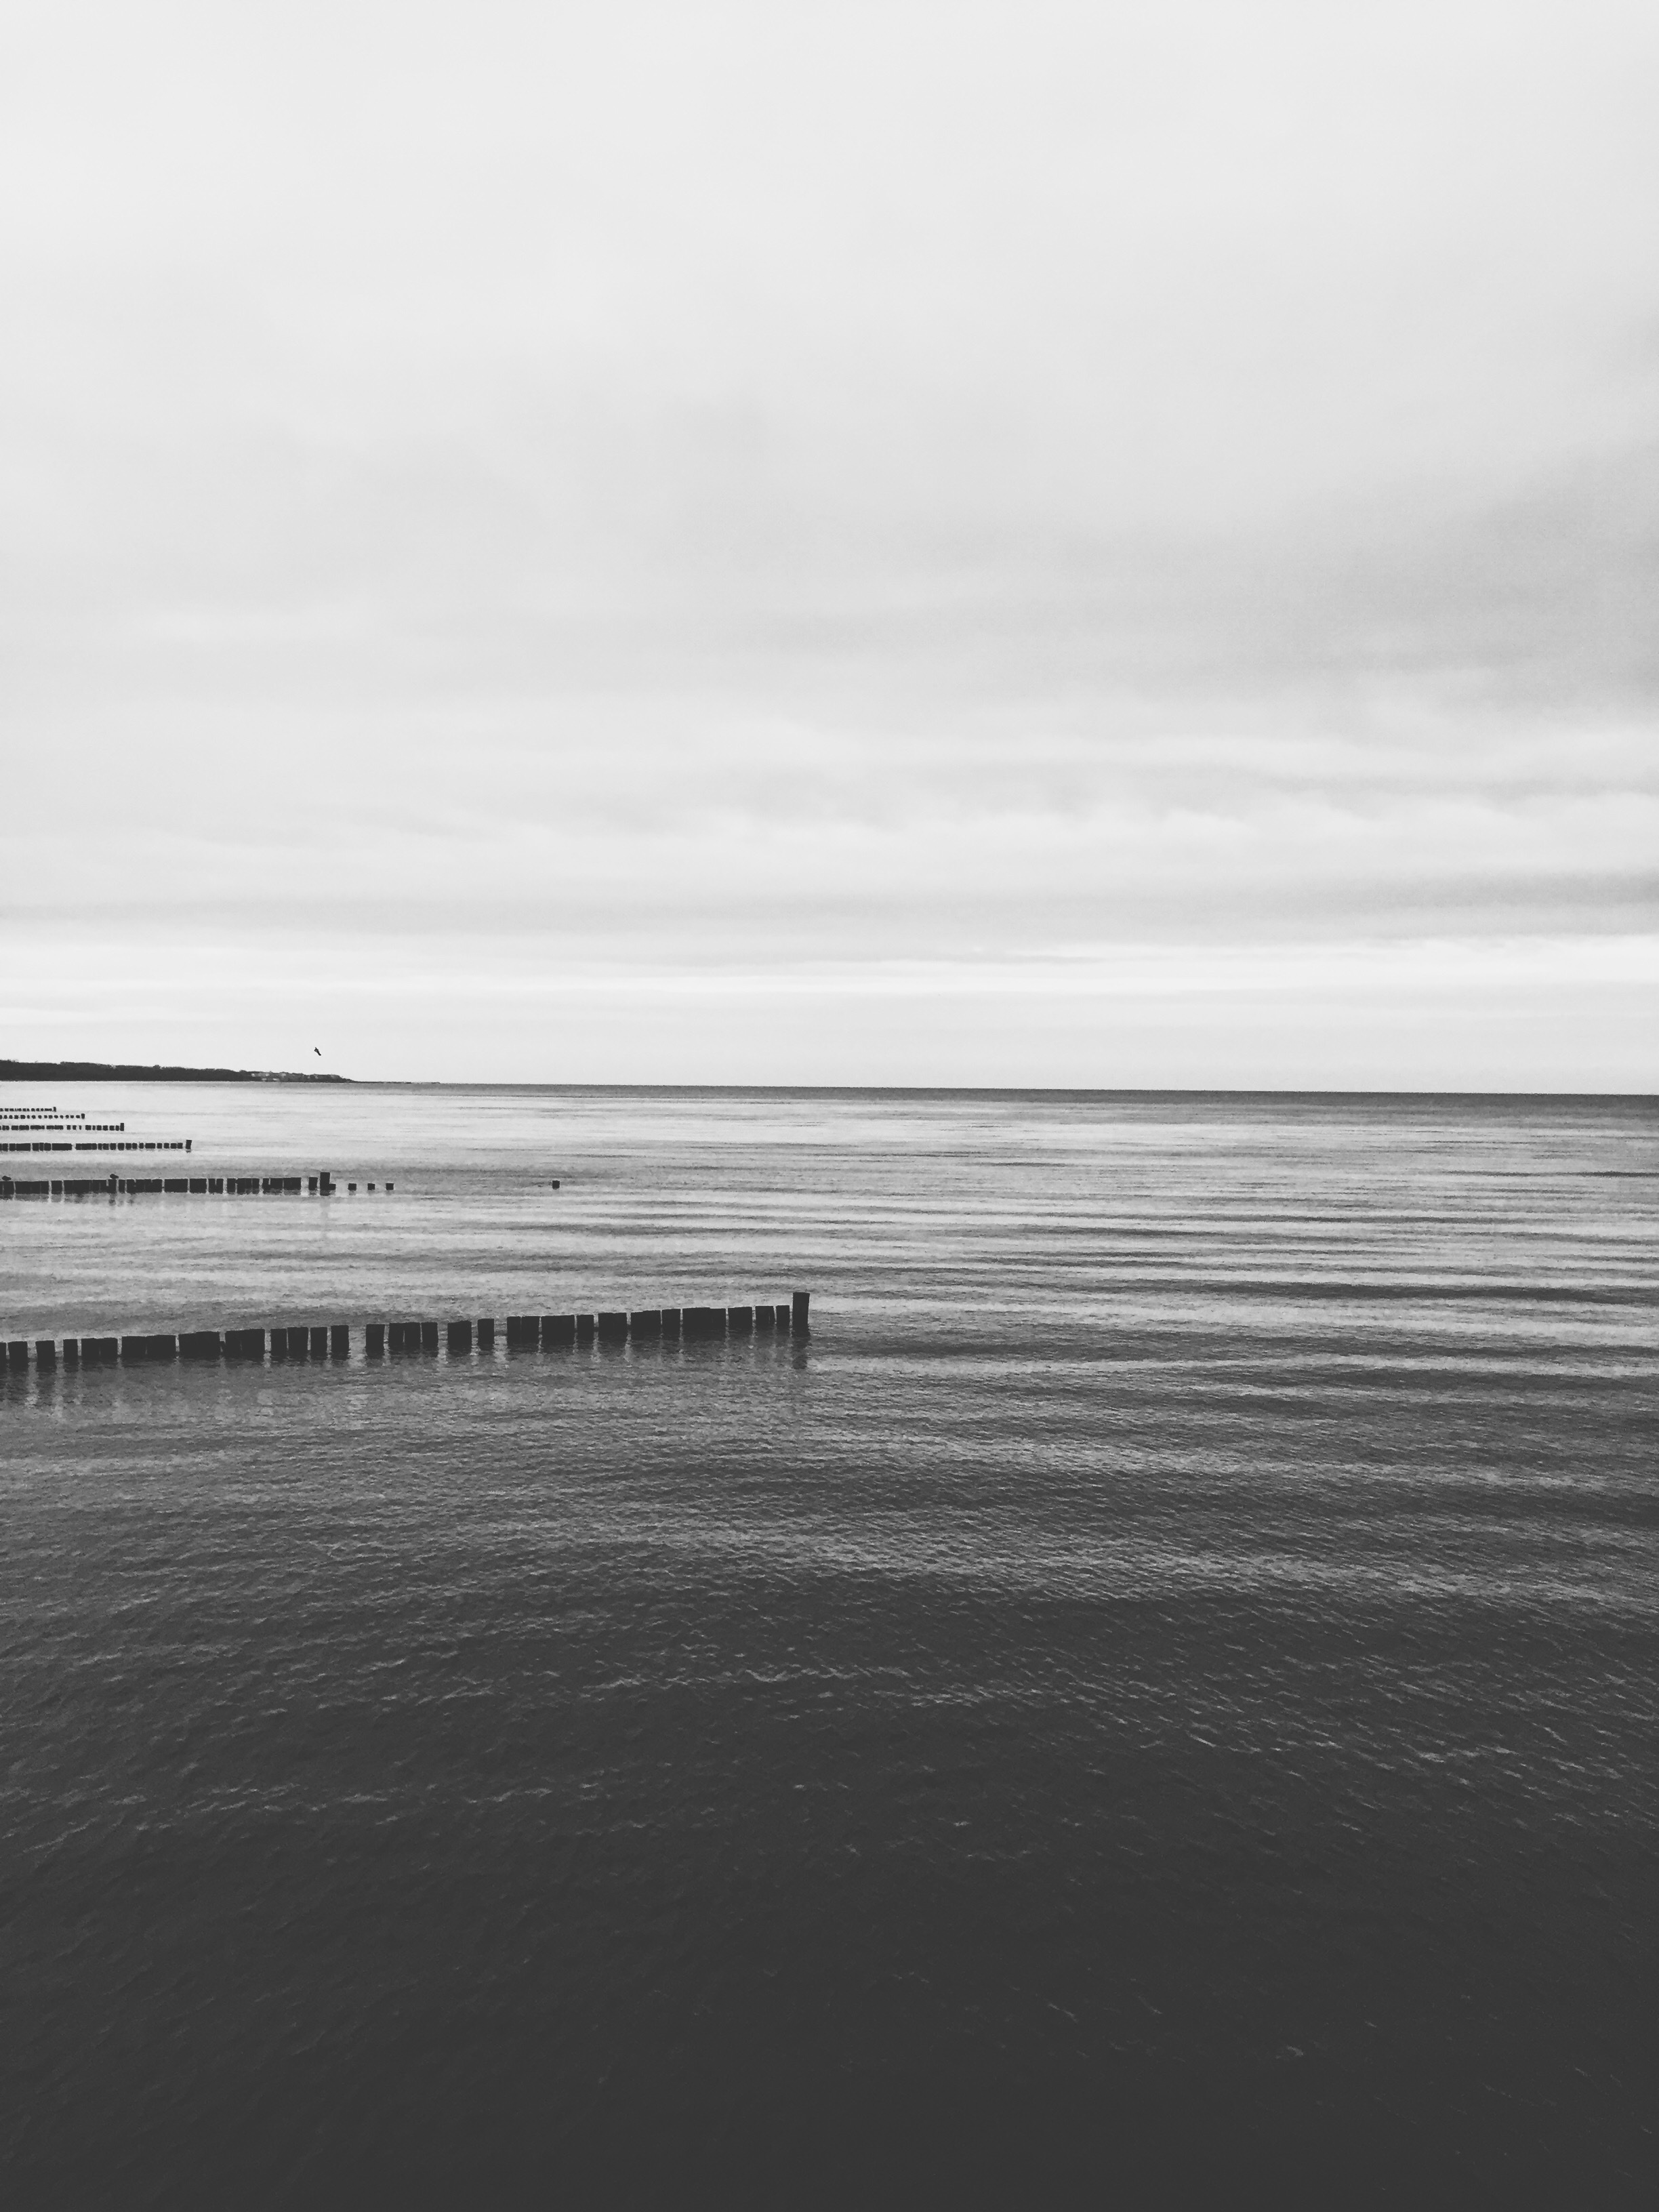
beach, sea, coast, water, sand, ocean, horizon, cloud, black and white, white, morning, shore, wave, pier, bay, monochrome, body of water, monochrome photography, mudflat, atmospheric phenomenon, wind wave